Uranium mining in Australia

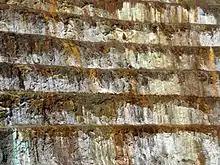
Mary Kathleen mine, 2011

About 96% of known resources are at six sites: Olympic Dam (the world's largest known uranium deposit), Ranger, Jabiluka, Koongarra, Kintyre and Yeelirrie.